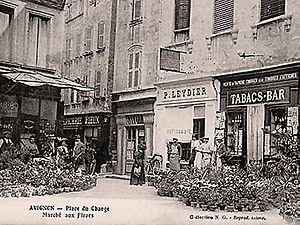
Le marché aux fleurs de la place du Change au début du XXe siècle
Les Places d'Avignon Centre, désignent une quarantaine de places créées à l’intérieur des remparts, dans le centre historique de la ville, au fur et à mesure du déblaiement des ruines de l’antique Avenio puis de la cité médiévale au temps des papes. Tout au long du Moyen Âge, places et carrefours étaient forts réduits. Ni le palais des papes, ni les églises n'étaient précédés de places. Les seuls espaces libres étaient les cimetières où se tenaient réunions publiques, foires et marchés et où se déroulaient maintes réjouissances dont les mystères et les soties.